Monday Night War

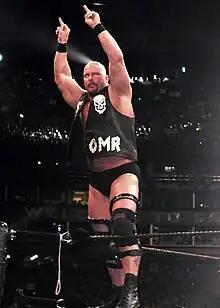
Stone Cold Steve Austin became a breakout WWF star of the 1990s

Throughout 1997, "Raw Is War" became increasingly controversial, and despite the company not securing any rating victories, the WWF gradually began receiving significantly more acclaim. Storyline elements included racist graffiti targeted at the Nation of Domination (a stable loosely based on the Nation of Islam), drinking beer on camera by Stone Cold Steve Austin, and emphasizing the sexuality of valets Sunny, Sable, and Marlena. These women began appearing on-camera in more revealing clothing and in swimsuit and lingerie-oriented spreads in the WWF's "Raw" magazine, a lad mag designed as an alternative to the family-friendly "WWF Magazine" and a competitor to the likewise family-friendly "WCW Magazine". Although these elements helped to garner the WWF more attention than it had enjoyed in the wake of the nWo storyline, the injury of Steve Austin at the SummerSlam PPV, which put him out of action for 3 months, proved to be a severe blow to "Raw Is War"'s popularity.